List of RahXephon characters

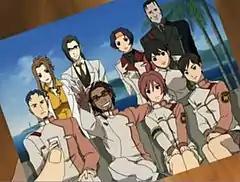
TERRA operations and research staff

This is a list of recurring characters and cast in the anime/manga/novel series "RahXephon". Characters without speaking parts or who only appear in one episode or chapter are not included. The characters are first described as they appear in the TV series, followed by their portrayals in the other story versions.